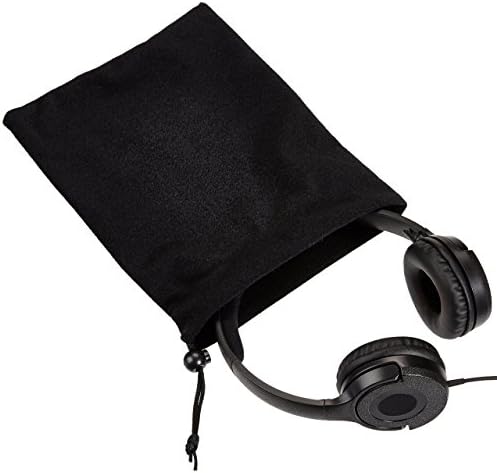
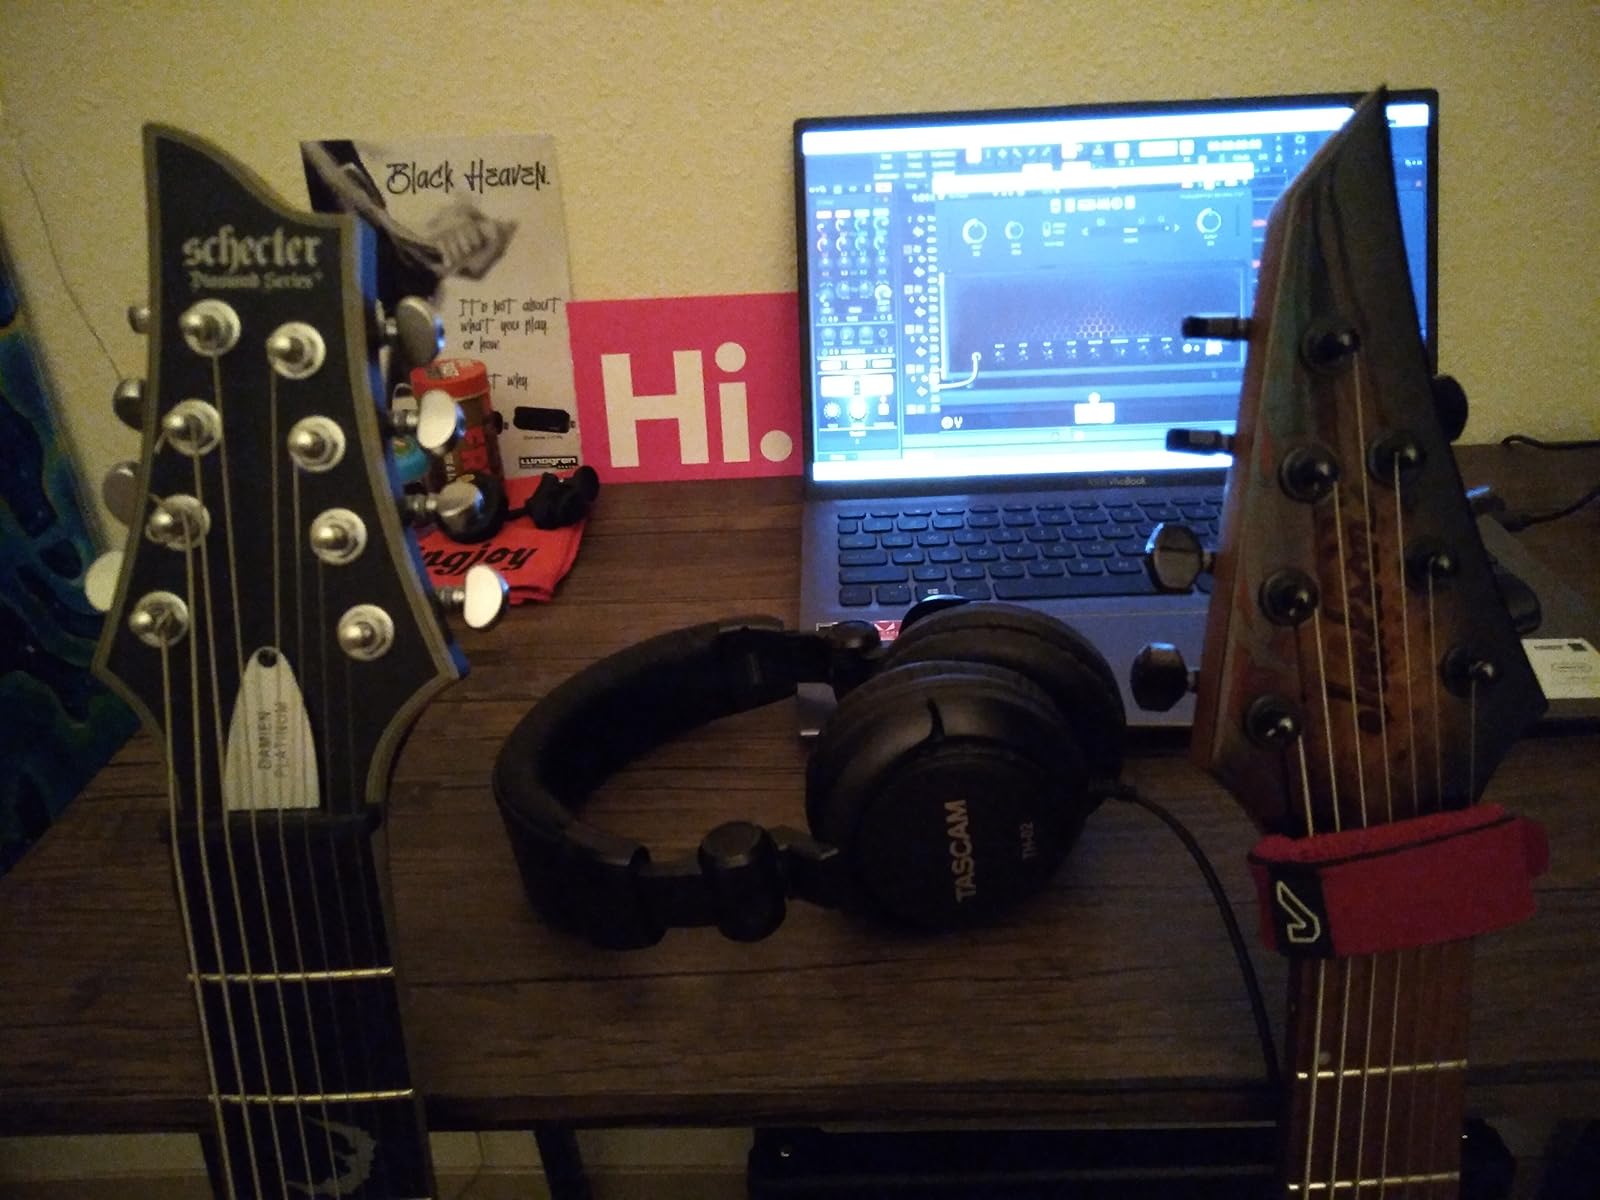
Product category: headphones
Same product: no